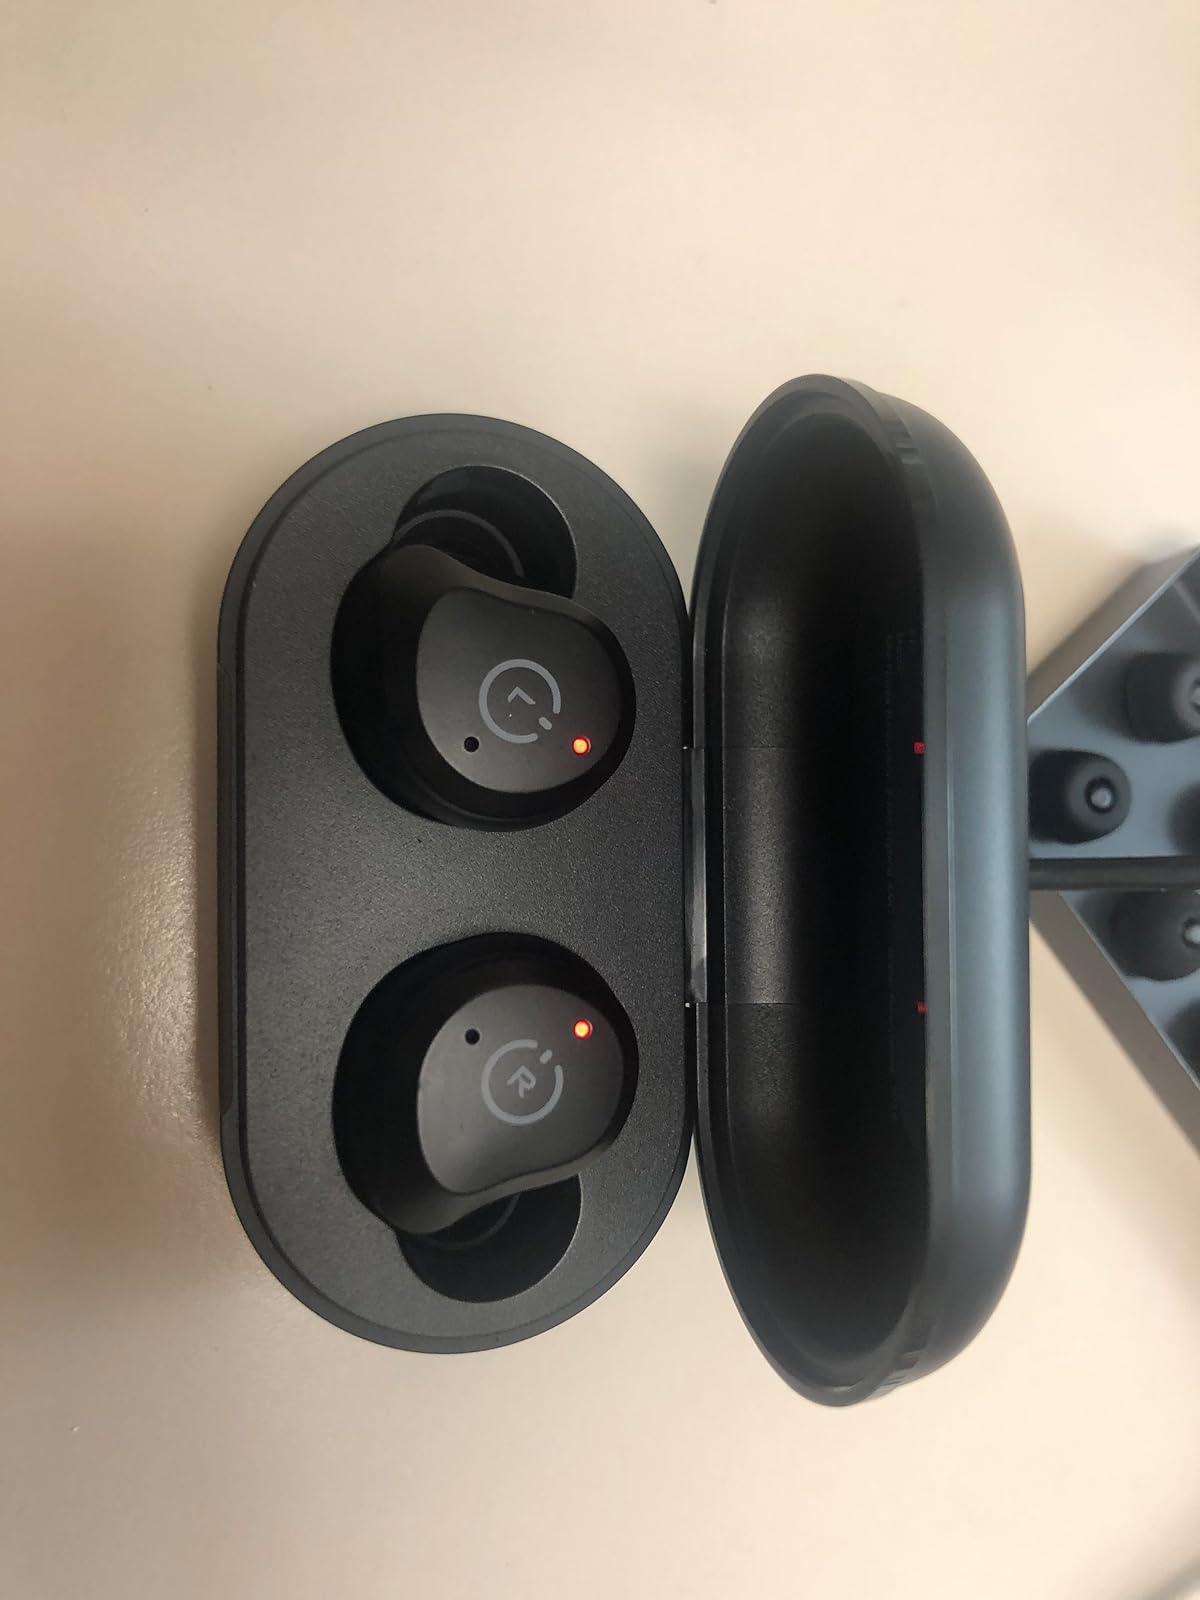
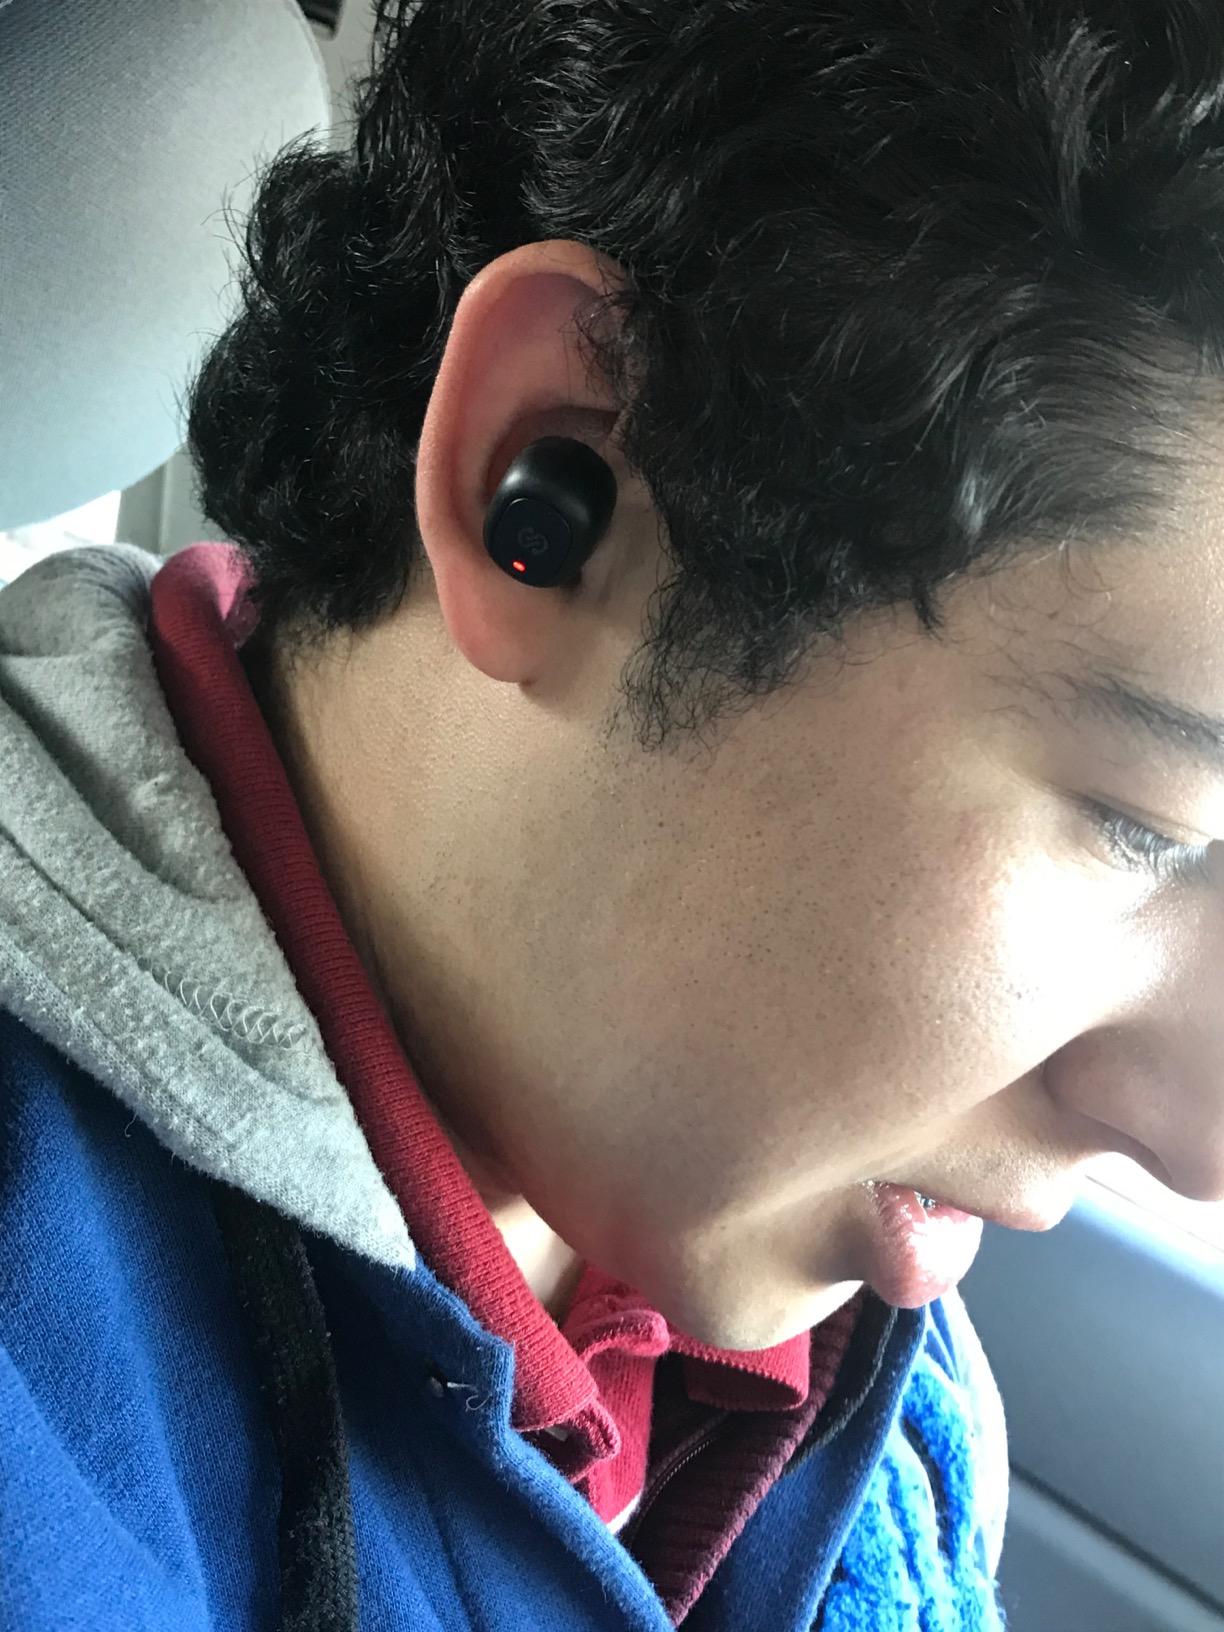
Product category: earbuds
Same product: no